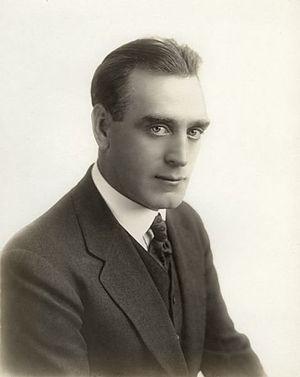
Alfred Paget est un acteur britannique du cinéma muet qui fit carrière aux États-Unis.